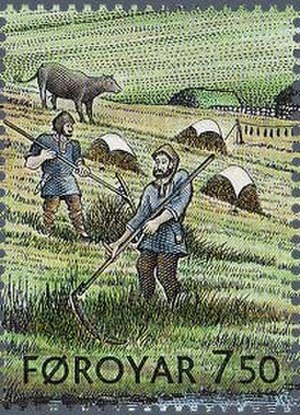
Færøsk landbrug
Landbrugsdrift i vikingetiden...
Færøsk landbrug er en vigtig del af færøernes kultur. Færøerne var frem til dette århundrede et landbrugssamfund med dyrkning af korn og græs, dyrehold af køer og får samt fiskeri og fuglefangst.